Tokujin Yoshioka

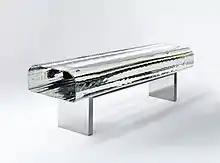
"Water Block" (2002)

Paper chair 'Honey-pop' (2000) is a chair that changes shape from plane to three-dimensional. By spreading open a 1 cm layer of 120 layers of thin paper, a honeycomb structure is born, and only when a person sits on it, the shape is fixed and the work is completed. 'PANE chair' (2006) is made like fiberous structure of plants, creating a structure with thin fibers of 1mm intertwining. During the production process, a block made of fibers is placed in a paper duct and put in oven as if baking a bread and by adding heat, the form of chair is shape memorized and completed. Chair made of natural crystals 'Venus – Natural crystal chair' (2008) is a work that is transformed into a chair by growing natural crystals in a water tank to create crystalline structure.